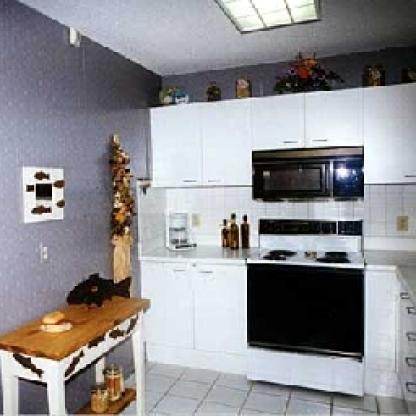
Scene: Indoor